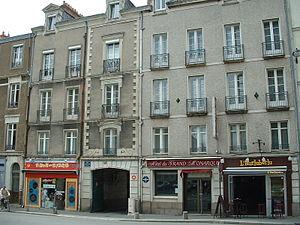
Nantes - Emplacement de l'ancien Cimetière de Chamfleuri
Les cimetières de Nantes ont chacun leur propre histoire, plus ou moins riche selon les lieux, et sa propre part d'hôtes remarquables. Depuis 1979 quinze cimetières sont en activité sur le territoire de la commune de Nantes : Bouteillerie, Chauvinière, Cimetière Parc, Miséricorde, Pont du Cens, Saint-Clair, Saint-Donatien, Saint-Jacques, Saint-Joseph-de-Porterie, Saint-Martin, Sainte-Anne, Toutes-Aides et Vieux-Doulon.